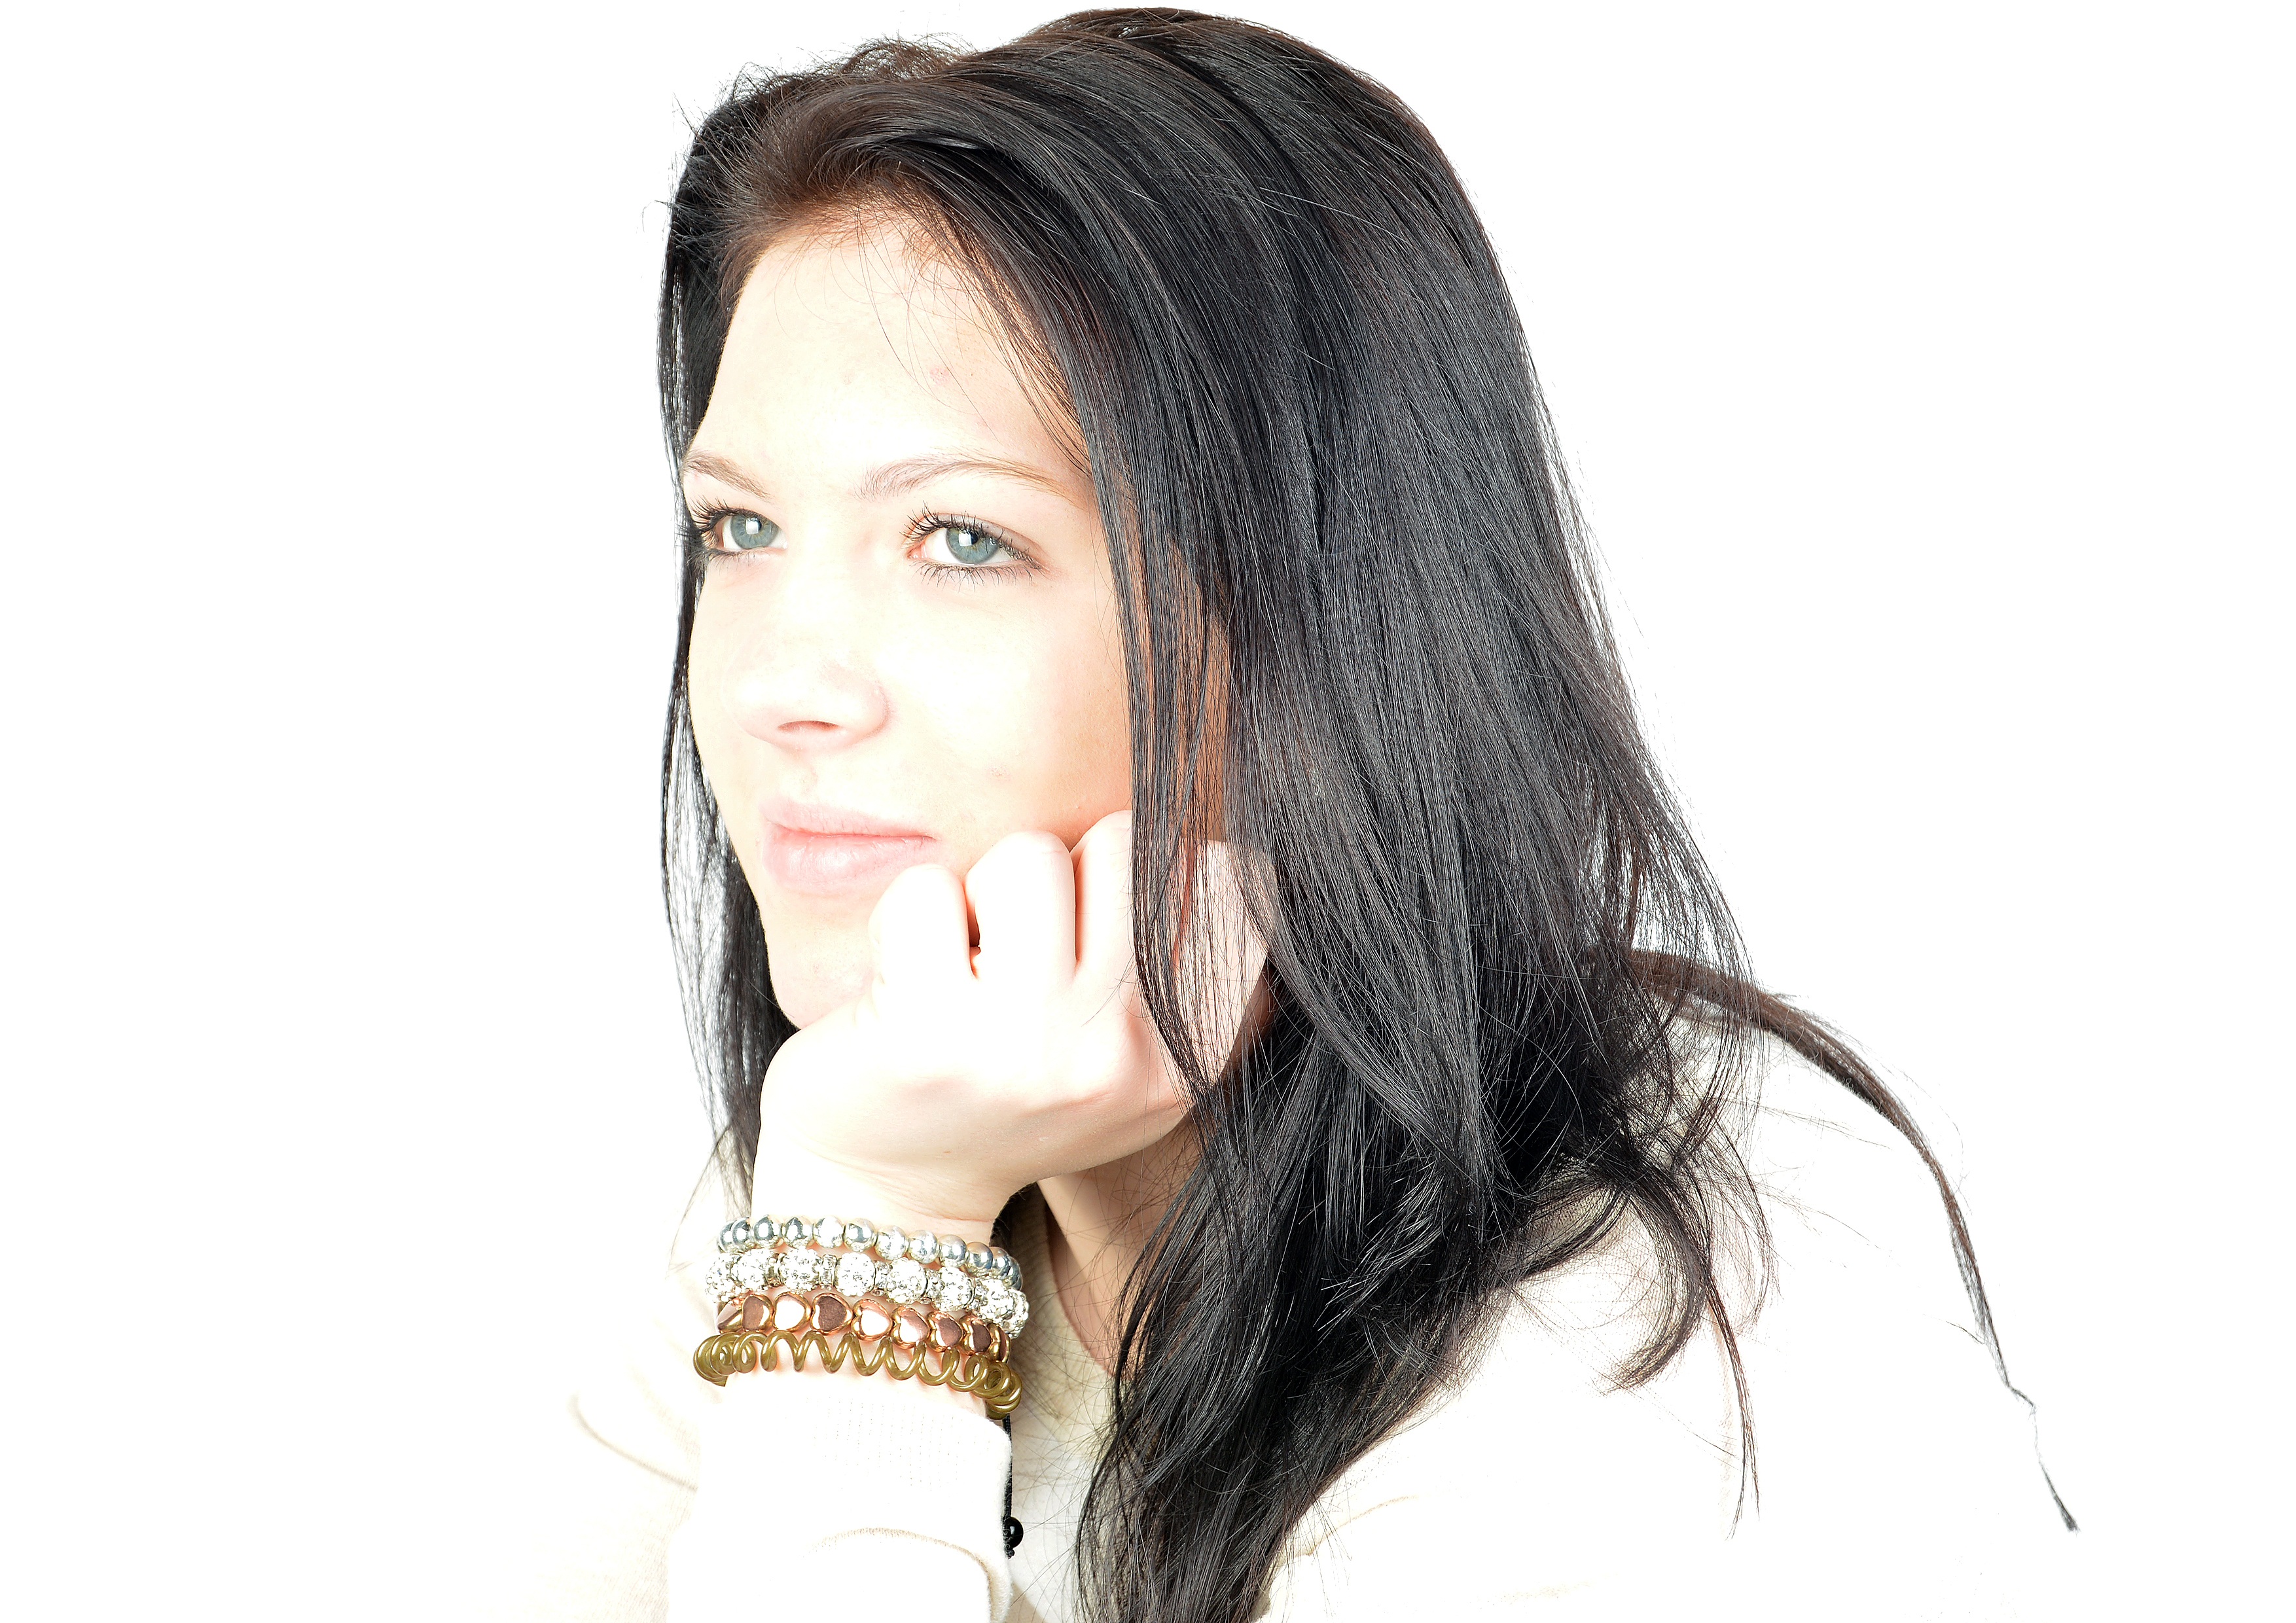
hair, profile, singer, model, ear, lip, hairstyle, friend, long hair, human body, black hair, face, nose, eye, head, beauty, organ, photo shoot, brown hair, hair coloring, supermodel, the practice of